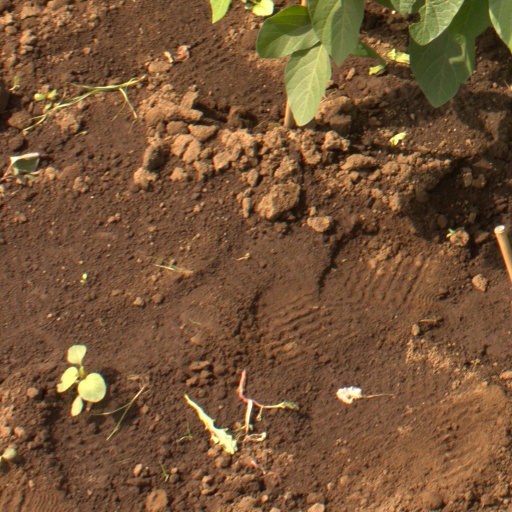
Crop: soybean